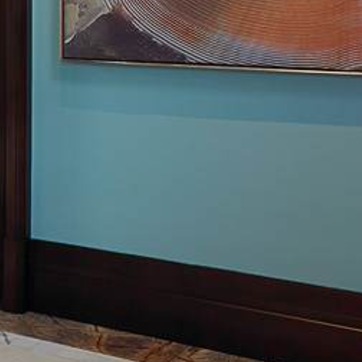
Material: painted